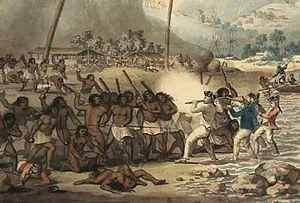
Les mythes aborigènes sont les histoires traditionnelles racontées par les peuples aborigènes, au sein de chaque groupe linguistique de l'Australie. Tous ces mythes rendent compte d'une forme de vérité, propre à chaque groupe aborigène, sur les paysages qui les entourent. Toute la topographie de l'Australie est ainsi interprétée au travers de subtilités culturelles et d'interprétations profondes, qui transmettent la sagesse et la connaissance accumulées par les ancêtres en des temps immémoriaux.
Cette page concerne des événements d'actualité qui se sont produits durant l'année 1779 du calendrier grégorien aux États-Unis.
11 février : départ d'une expédition d'exploration envoyée par le Vice-roi du Mexique Antonio María de Bucareli y Ursúa qui remonte les côtes du Pacifique jusqu'en Alaska.